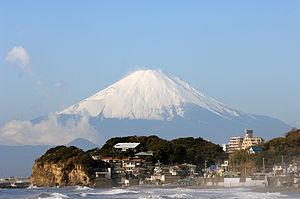
Kamakura est une ville de la préfecture de Kanagawa, au Japon. Elle est située au bord de l’océan Pacifique, à 50 km au sud-ouest de Tokyo et un peu moins de Yokohama, sur la péninsule de Miura. Kamakura s'étend sur 39,60 km² et compte 176,466 habitants en 2017.